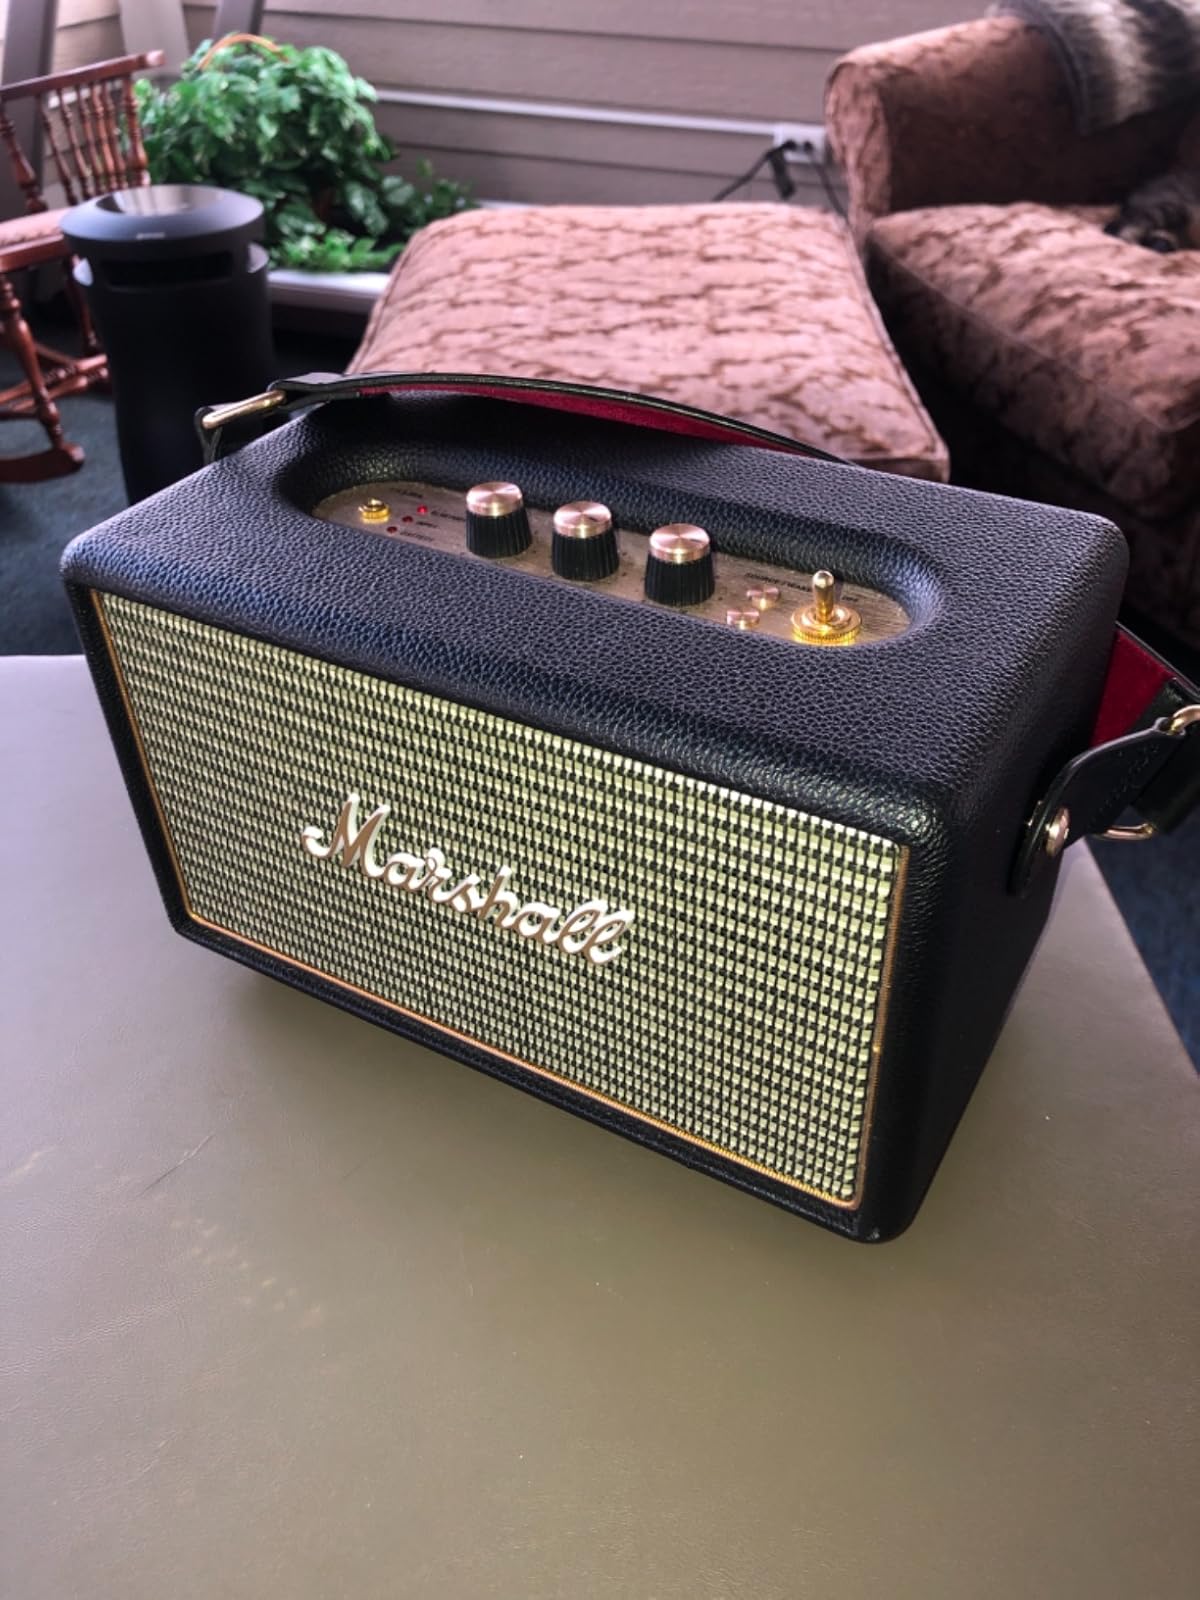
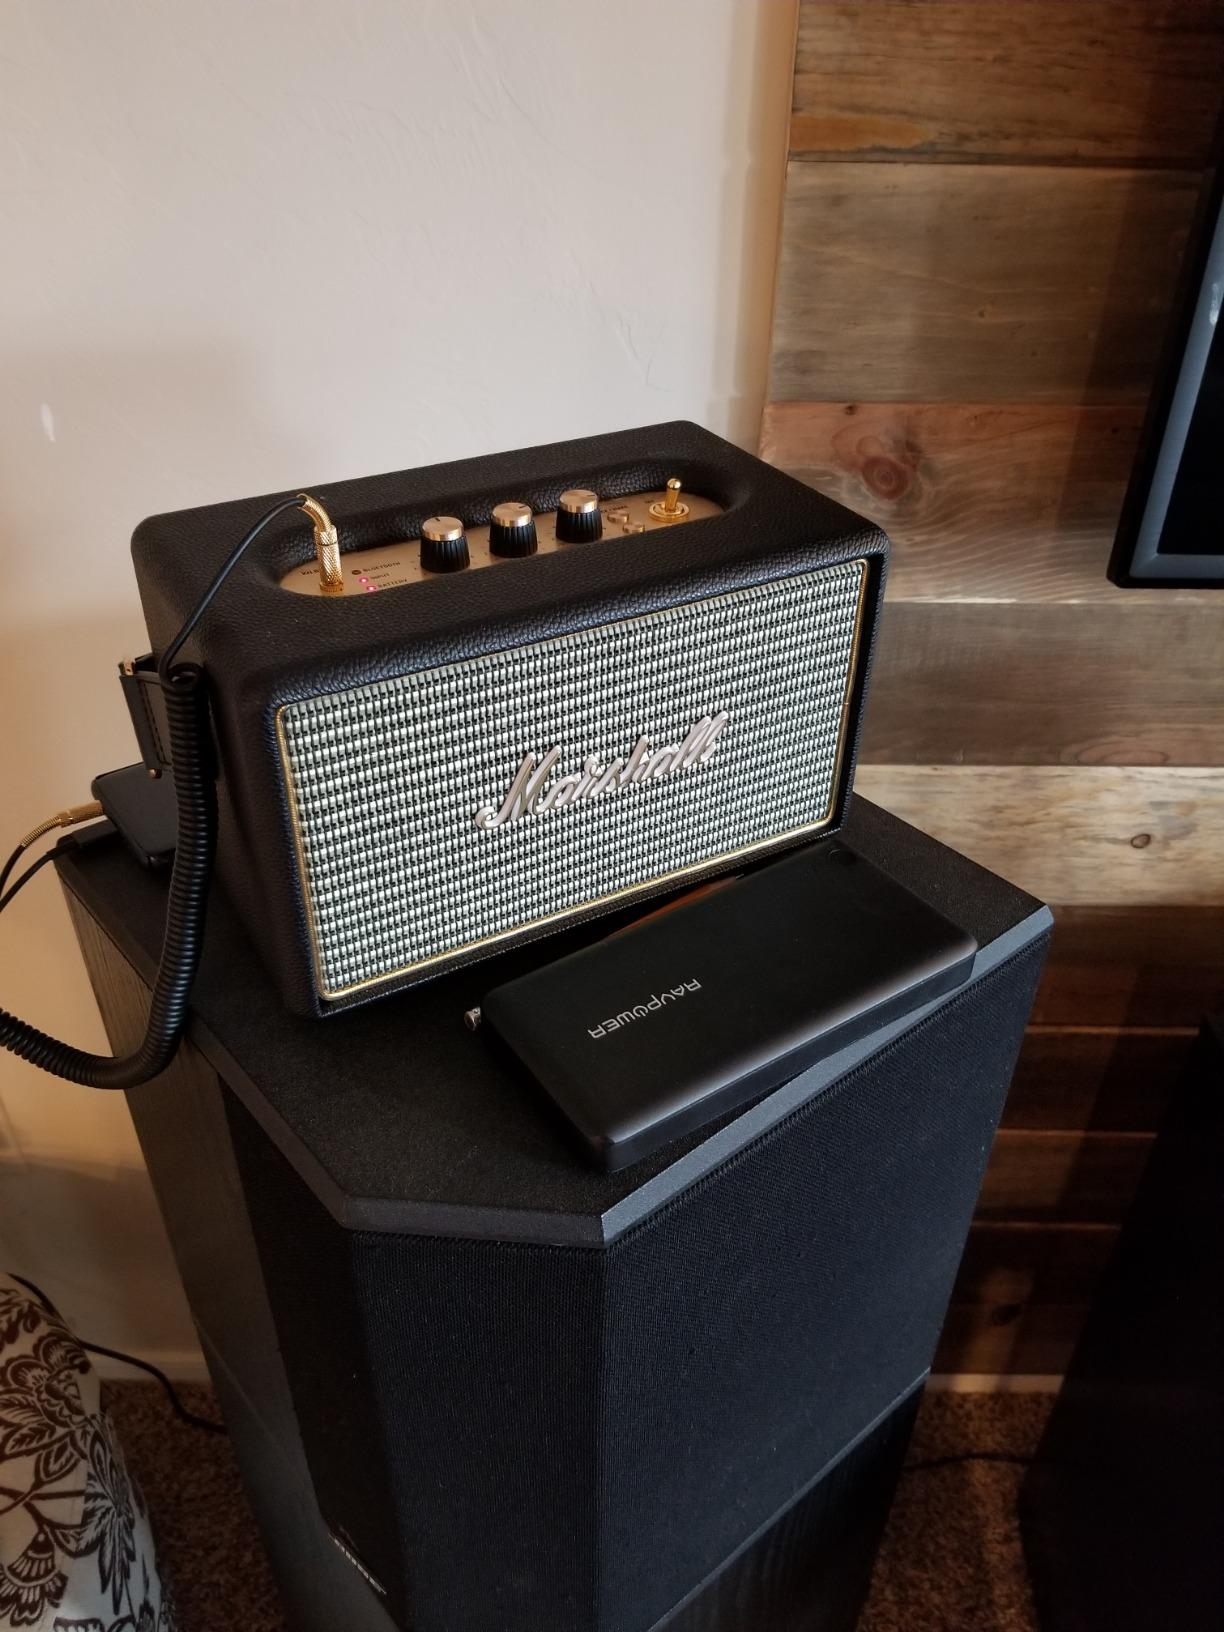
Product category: speaker
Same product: yes